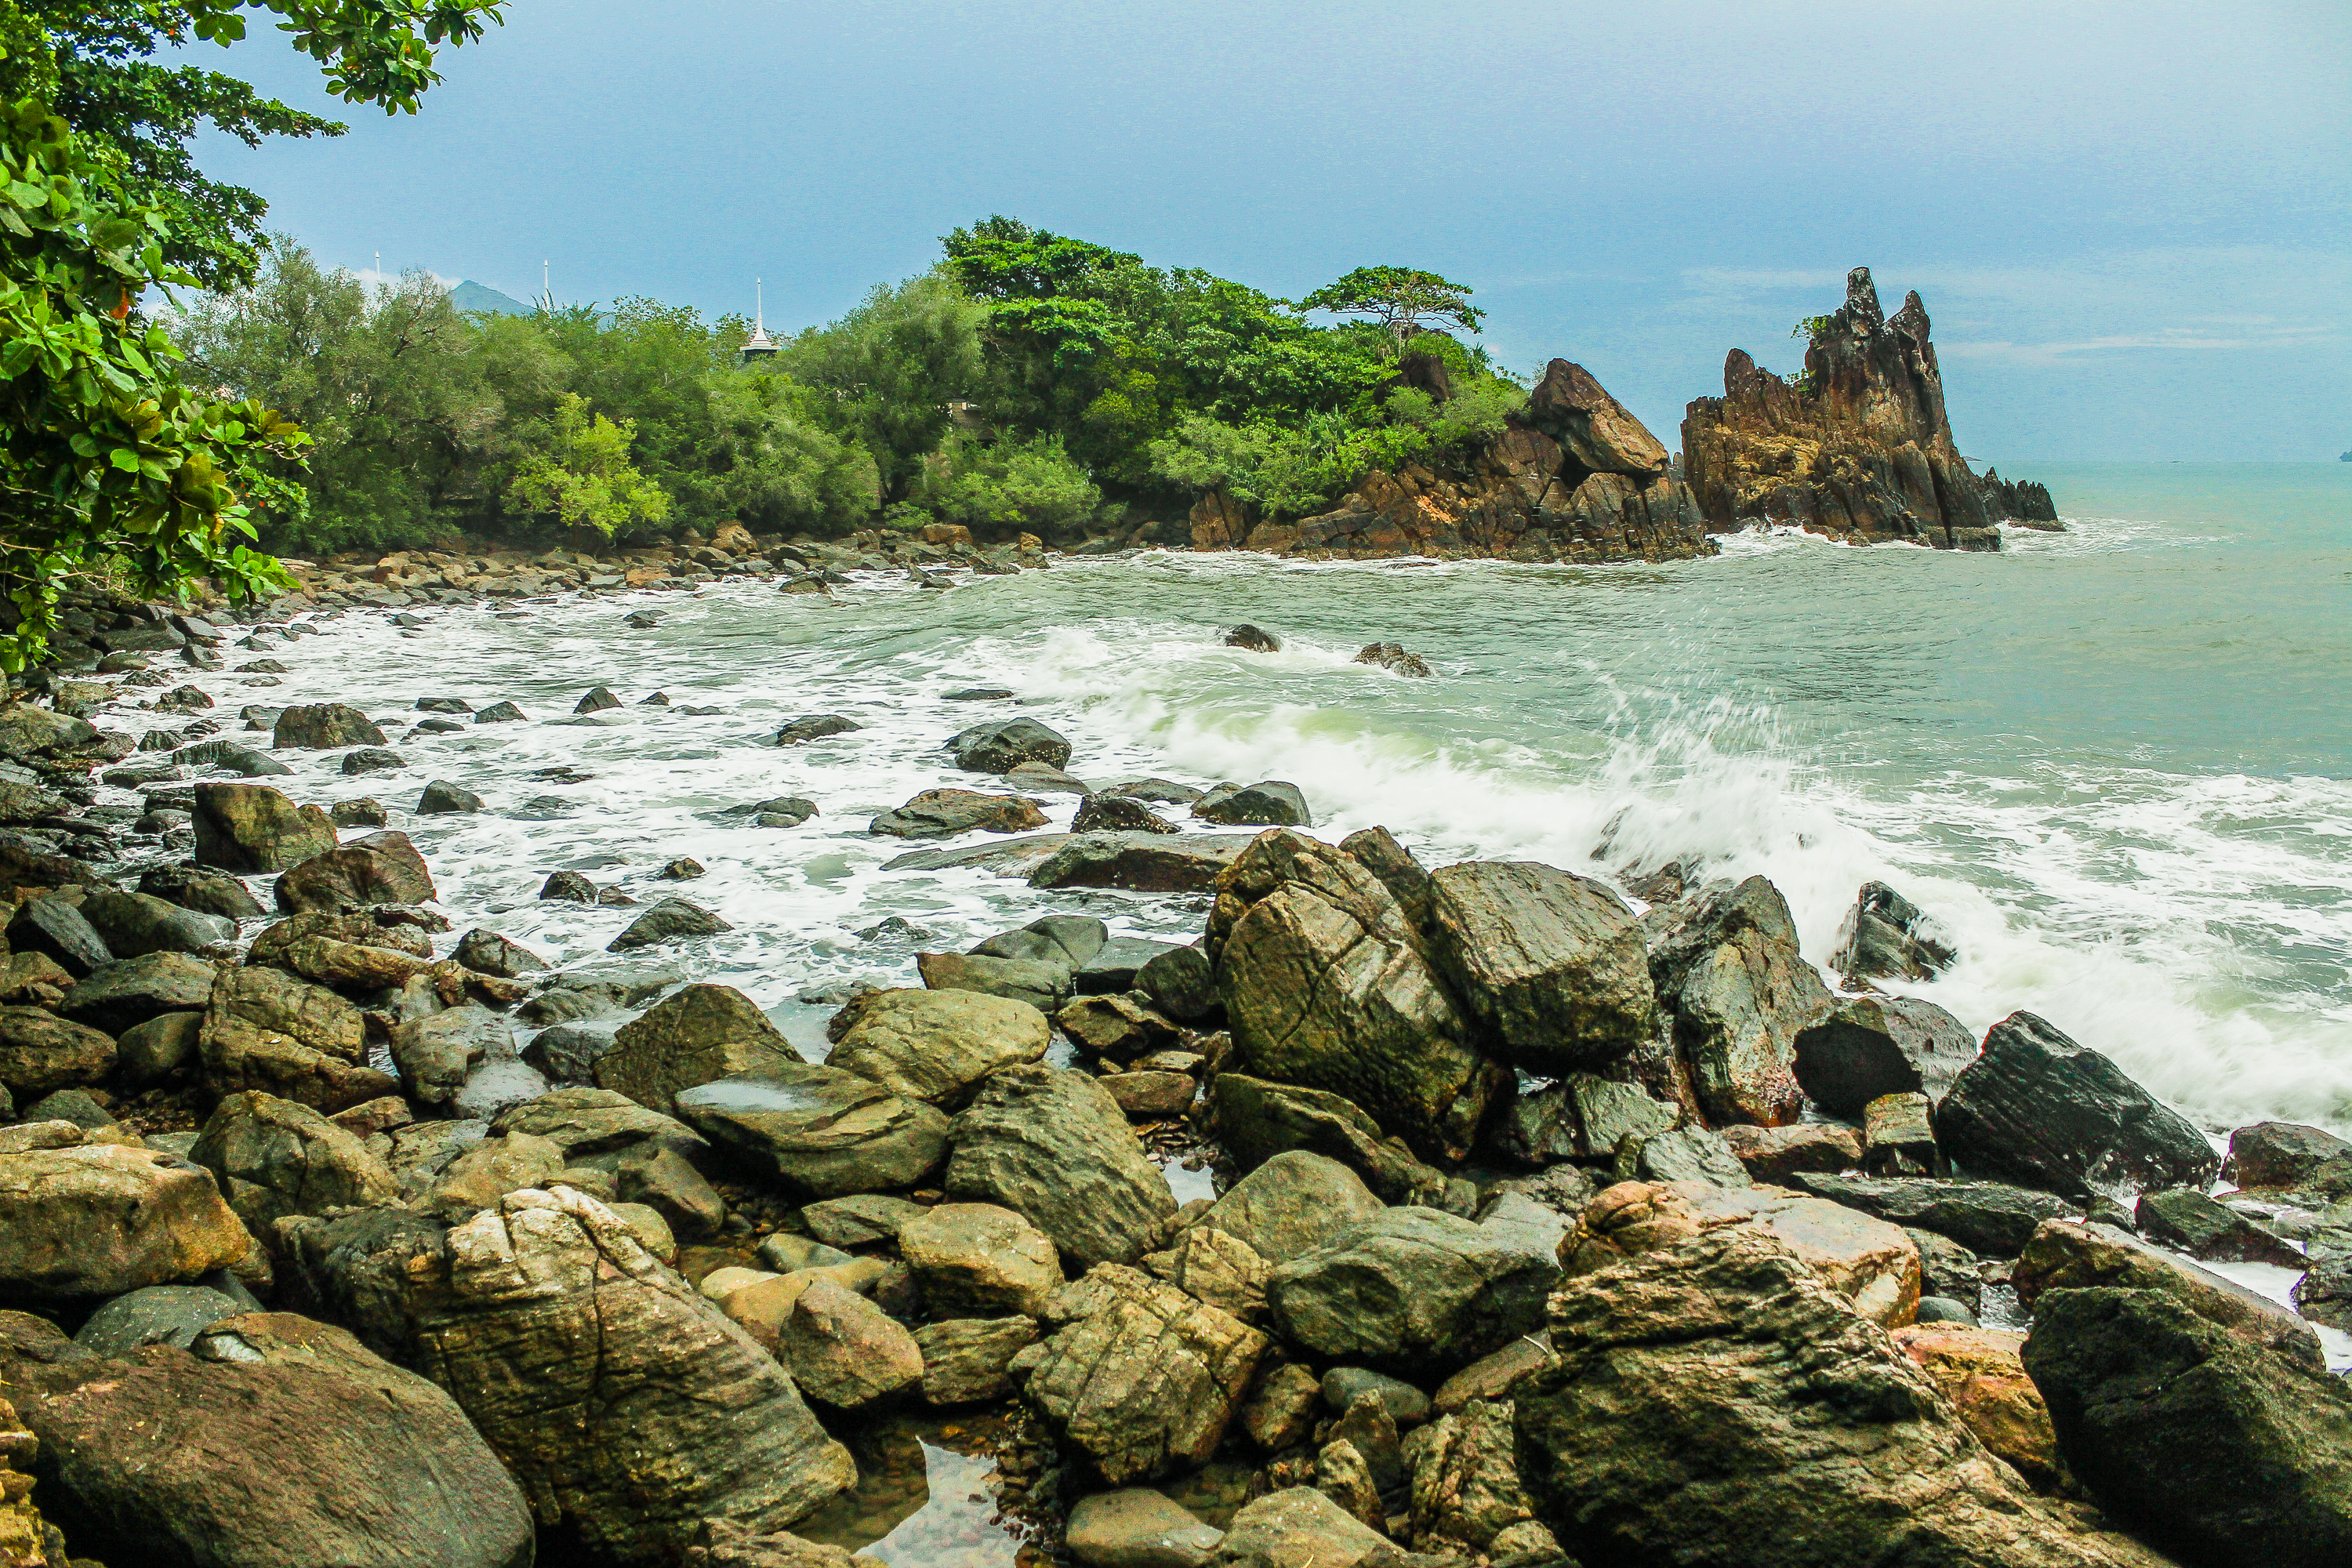
thailand, nature, tropical, sea, island, landscape, travel, ocean, water, blue, paradise, sky, beach, tree, summer, resort, chang, asia, sunny, green, relax, nobody, exotic, palm, tourism, beautiful, koh, coast, vacation, body of water, shore, rock, promontory, coastal and oceanic landforms, wave, tropics, bay, cliff